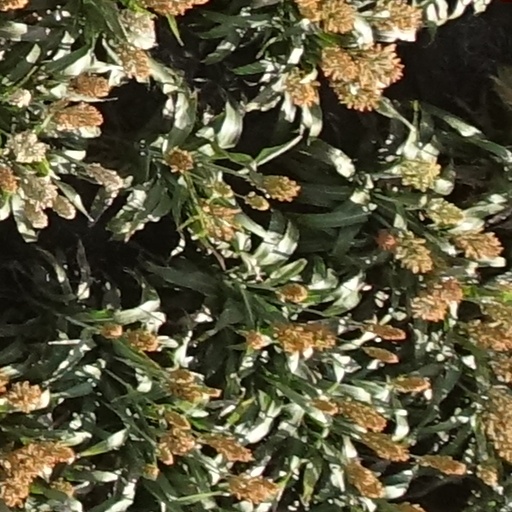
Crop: sorghum